Sex, Sin, and Blasphemy

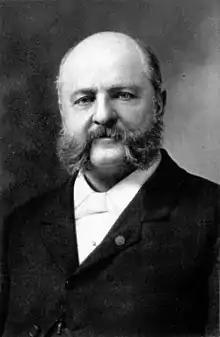
Anthony Comstock (circa 1913)

"Sex, Sin, and Blasphemy" provides the reader with a history of censorship of artworks. The book argues that artists have been scapegoated by those advocating censorship, as a method of diverting debate away from the suppression of human rights. The author asserts that censorship of works deemed obscene has been used as a tactic throughout history to suppress women's rights. Heins describes for the reader the history of the 1873 Comstock laws. It's stated that,"such laws were put forth by United States Postal Inspection Service inspector Anthony Comstock, and after he helped influence passage of the legislation, they enabled the government to criminalize sending perceived immoral writings through the mail".